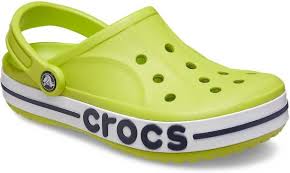
Label: Clog